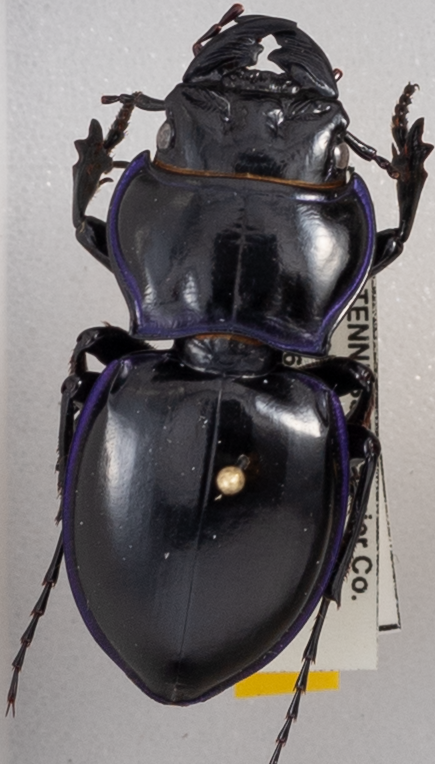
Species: Pasimachus punctulatus
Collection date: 2019-05-28
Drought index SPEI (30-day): -0.17
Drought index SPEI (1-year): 2.09
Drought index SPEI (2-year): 2.09